PocketZip

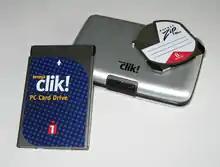
Iomega Clik! PocketZip Drive and Media

The PocketZip drive was available originally as a laptop PC card (PCMCIA) slot drive where it could compete with contemporary PC card, MicroDrive, CompactFlash and SmartMedia readers. A dock was available to connect this drive to a desktop computer's parallel port. Later, a USB version of the drive was also offered. It was marketed as a backup and portable storage solution, similar to the original Zip drive, but which could be installed completely inside a laptop computer, as PC cards typically slide completely inside the laptop computer and thus do not increase its dimensions, which also precludes the need for a power supply or cables.